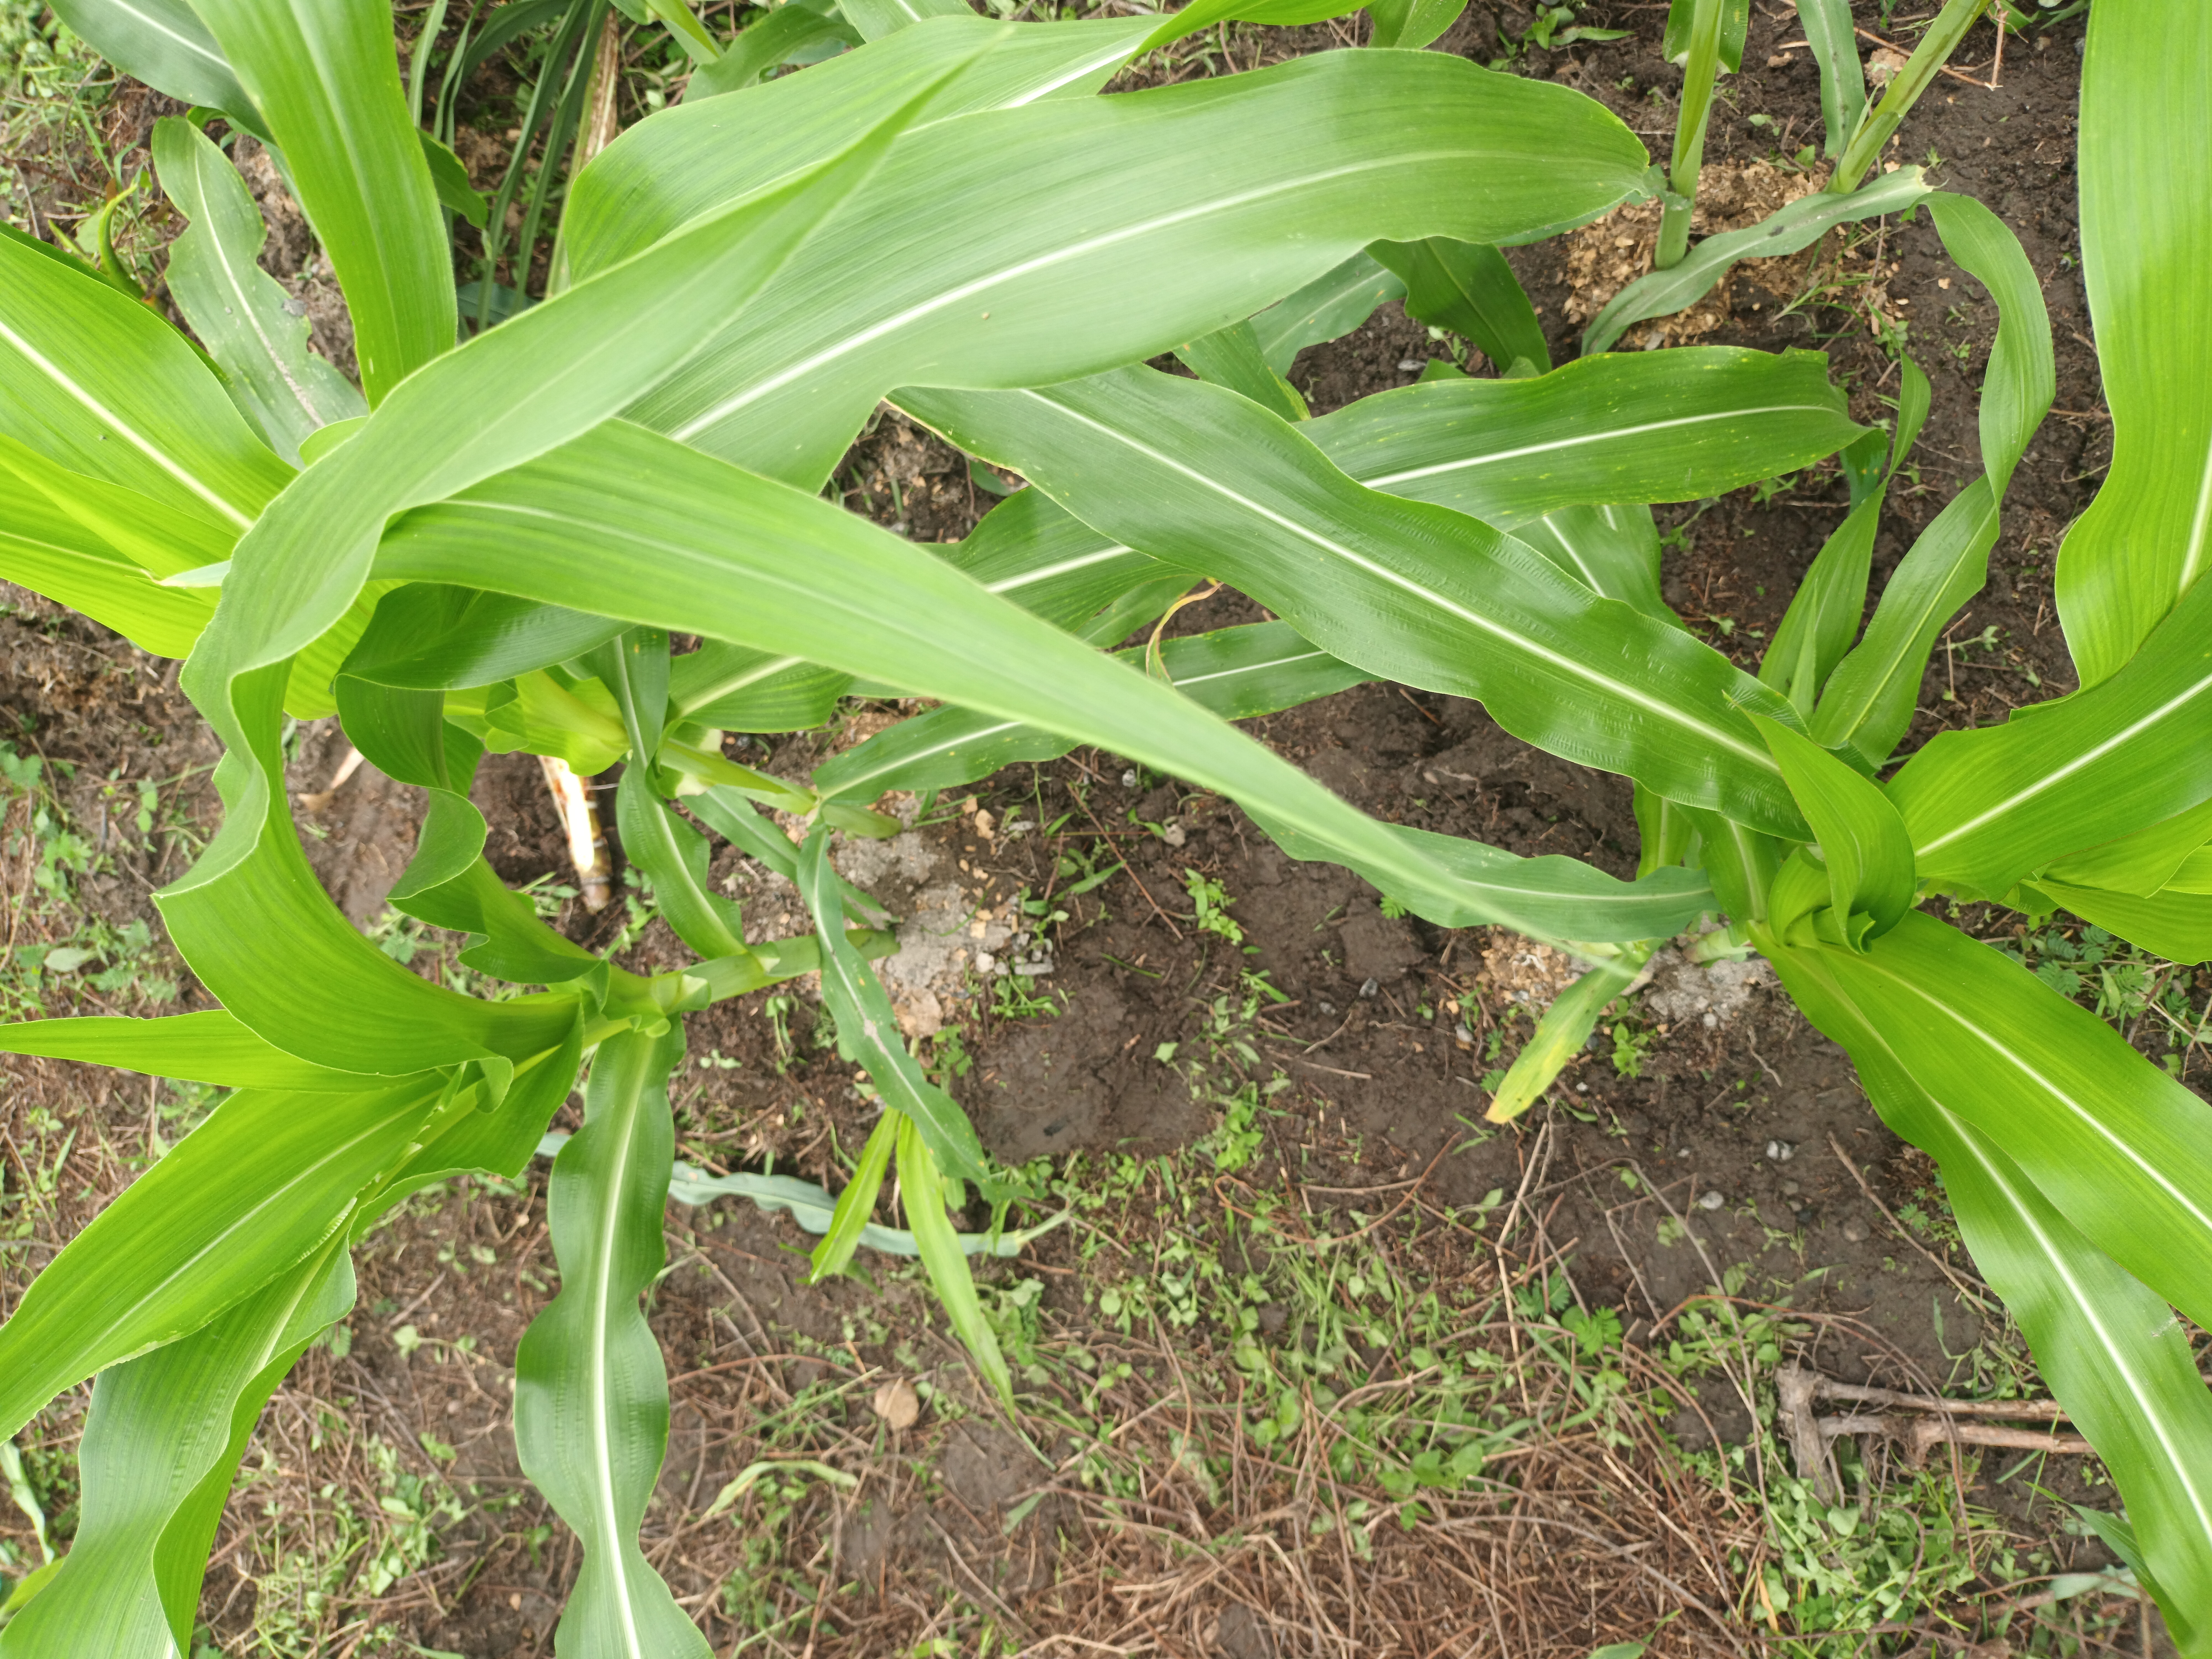
Label: healthy